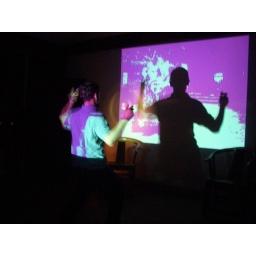
taken by my buddy dj patrick yu. we were audio/video team that evening at bed bar in beijing.